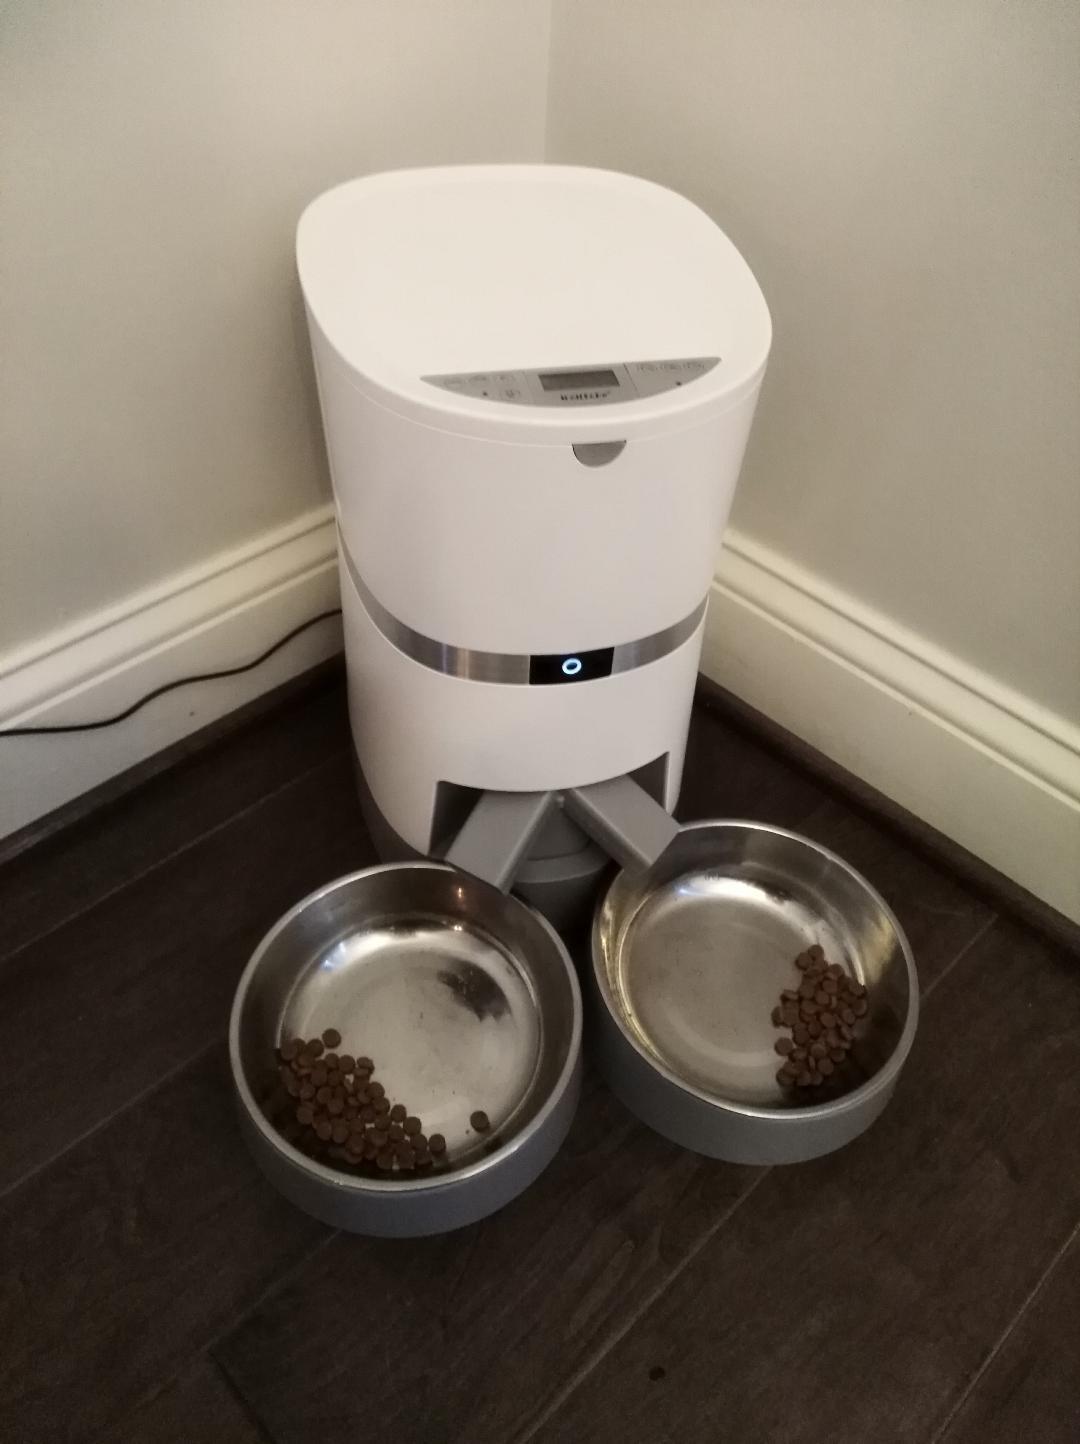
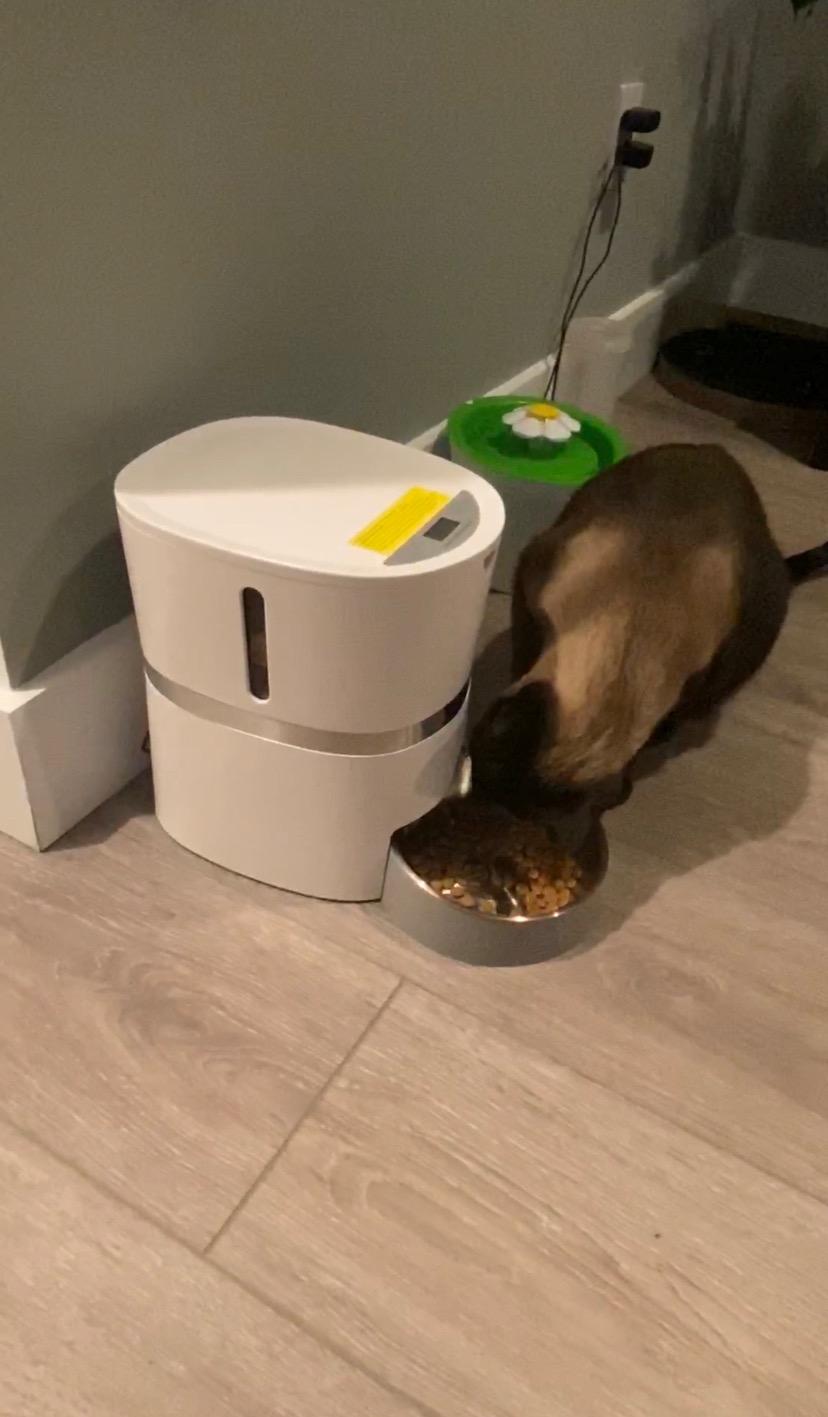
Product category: items_feeder
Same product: no